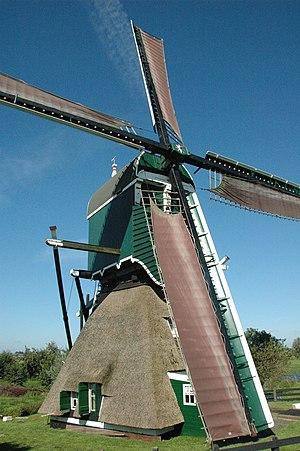
Cet article recense les moulins à vent de la province de Hollande-Méridionale, aux Pays-Bas.